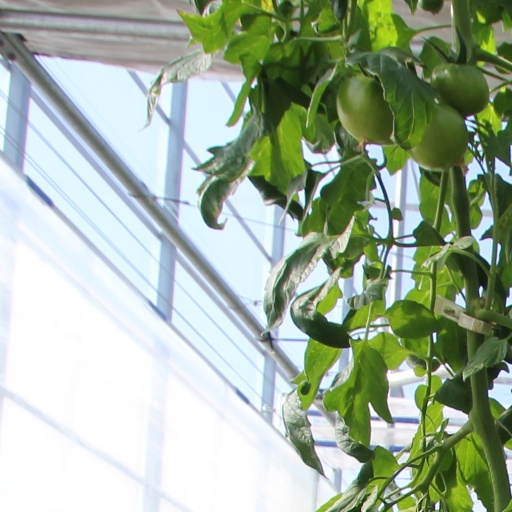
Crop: tomato